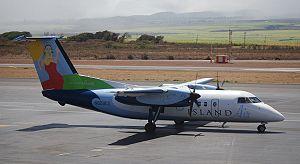
Island Air était une compagnie aérienne, basée à Hawaï.